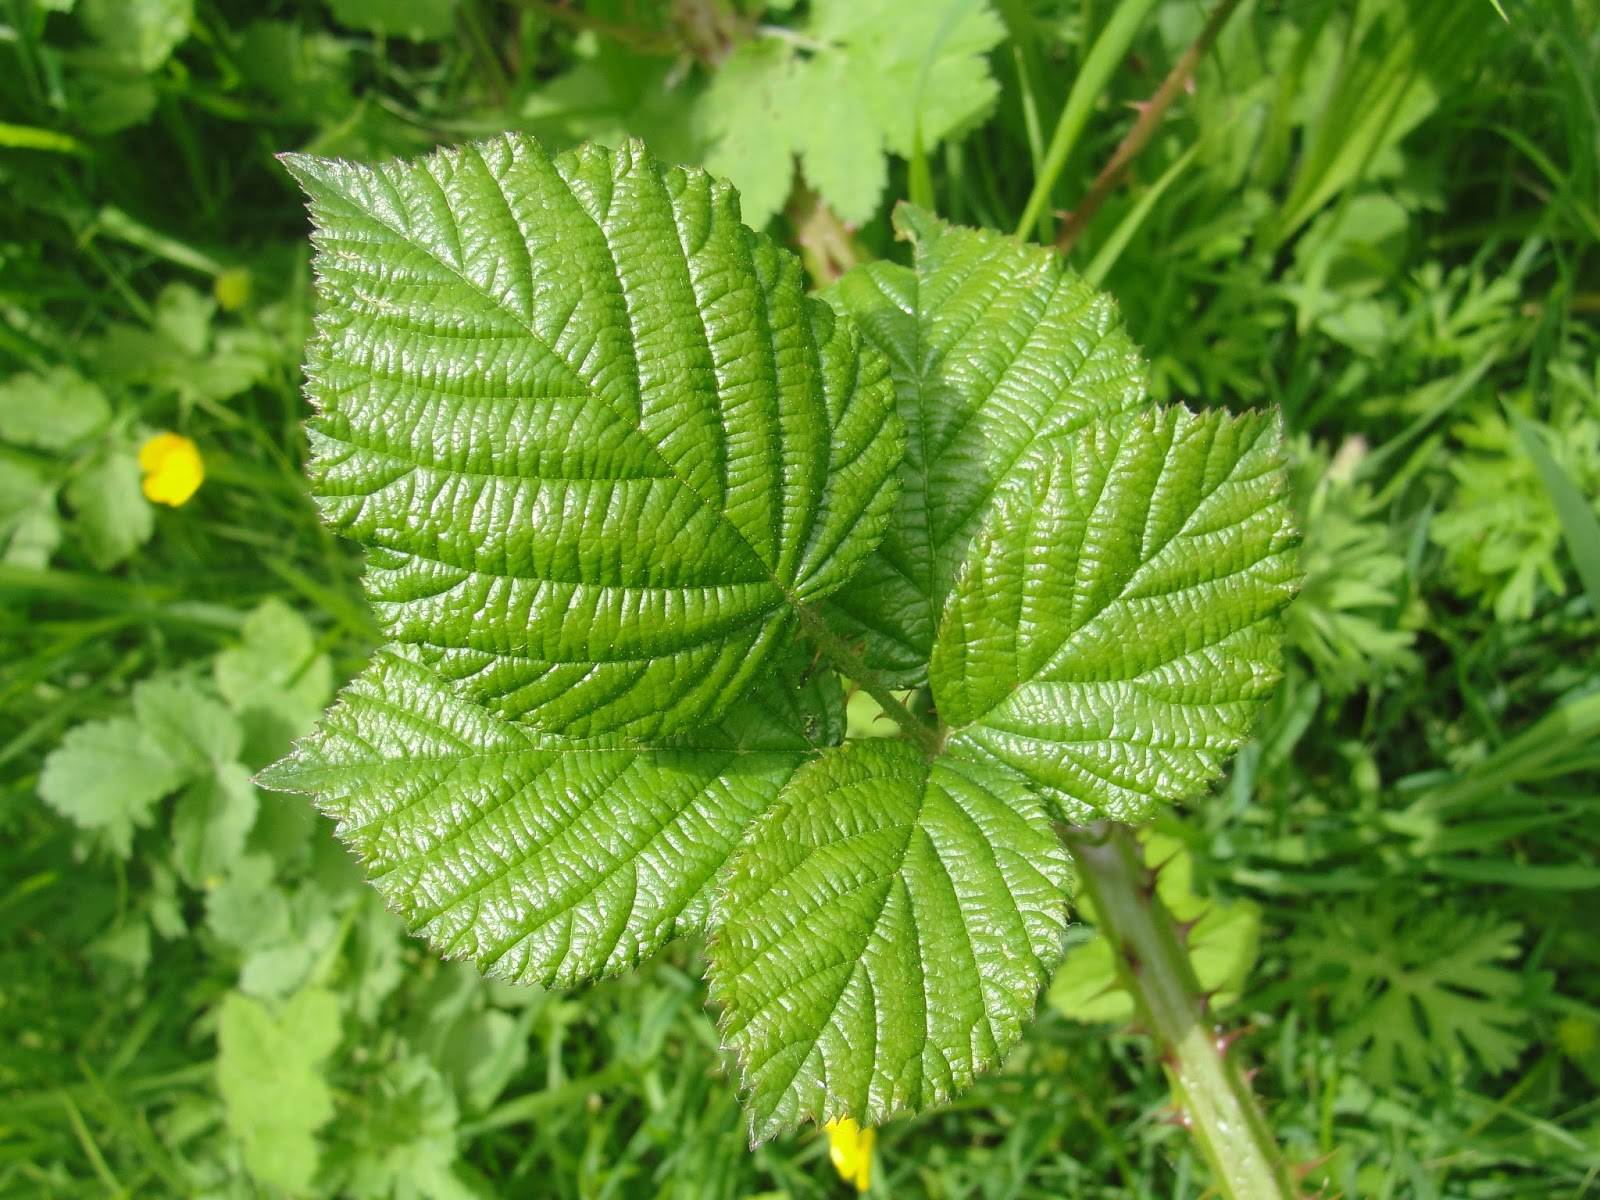
Labels: Raspberry leaf, Raspberry leaf, Raspberry leaf, Raspberry leaf, Raspberry leaf